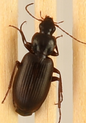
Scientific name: Calathus advena
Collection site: Rocky Mountains NEON (RMNP), plot RMNP_007